Joseph Constant

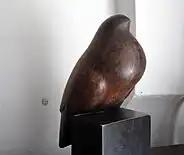
Bird Statue, in the Ticho House

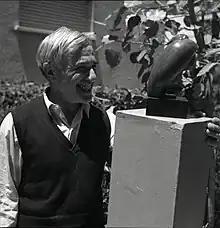
Joseph Constant and his sculpture

After the Second World War, he gained greater renown as a sculptor both in France and abroad. From the 1950s onwards, he travelled frequently to Israel, staying at the kibbutz of Ein Harod. In 1962, the mayor of Ramat Gan invited him to take up residence in the artists' quarter in the heart of the city. From then on, Constant shared his time between his studio in Paris and that in Ramat Gan. The latter was converted into a museum upon his death.